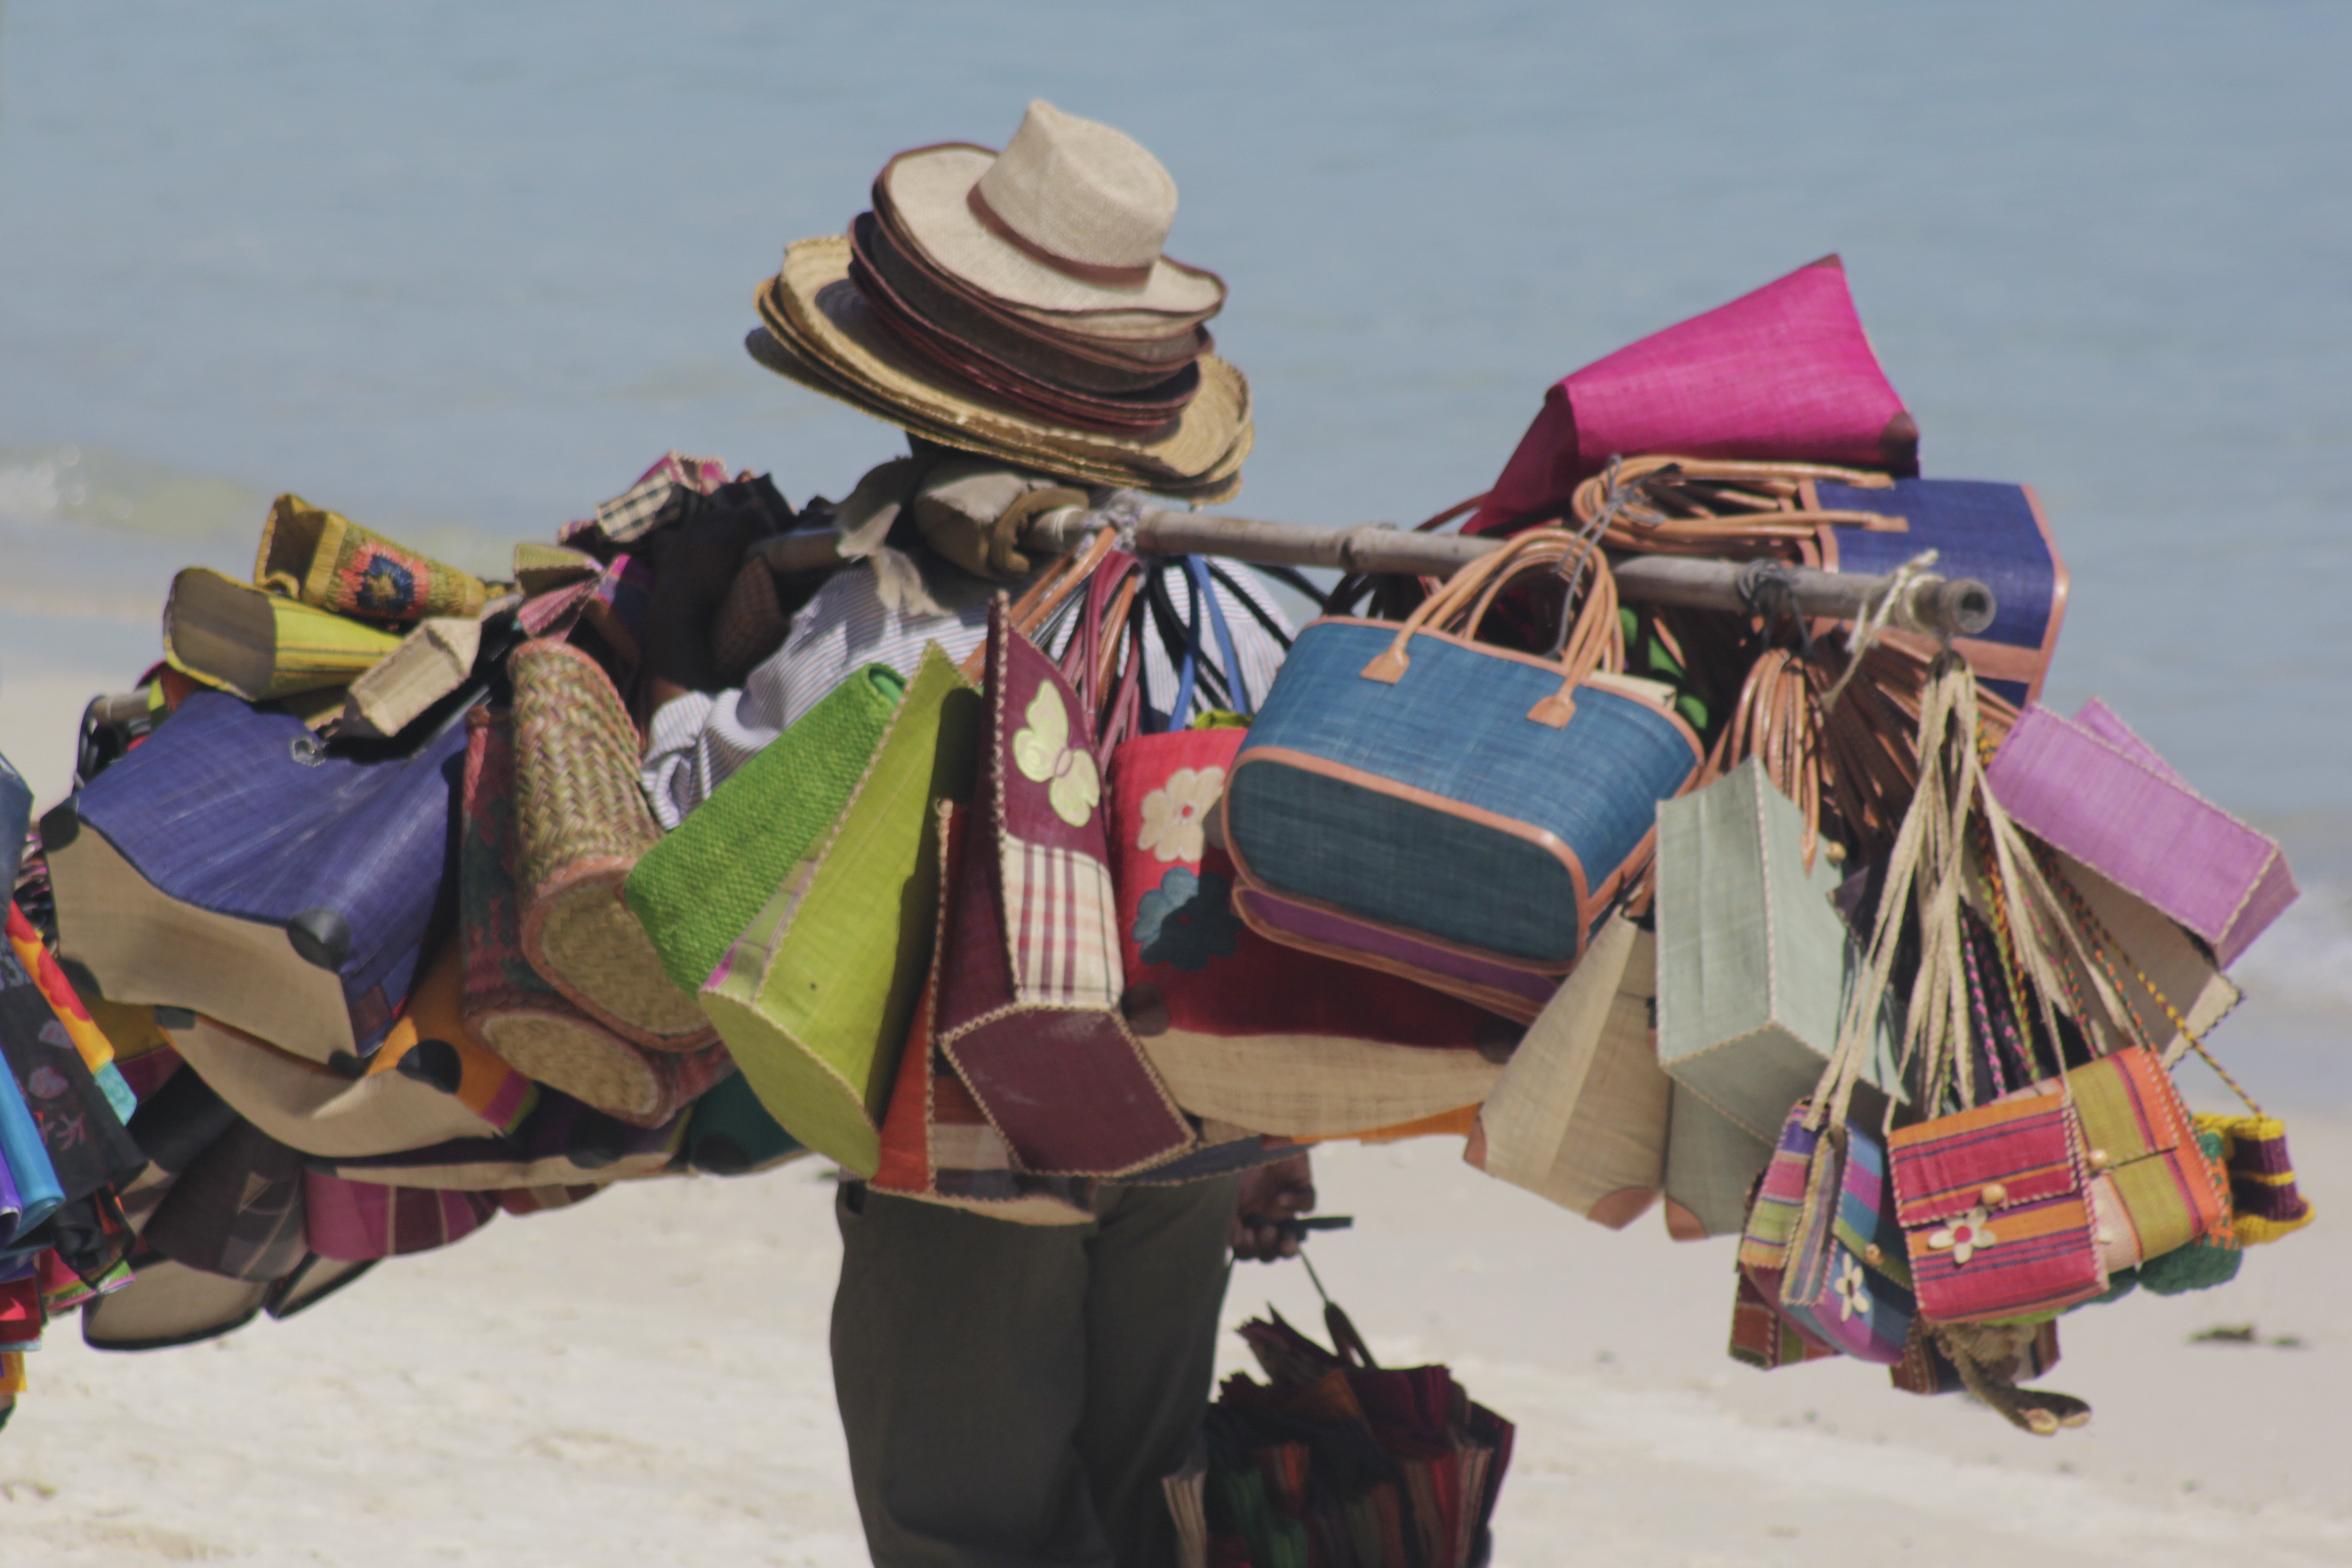
beach, sun, tourist, travel, colourful, color, market, shopping, colorful, basket, tourism, colour, resort, summertime, trade, exotic, tradition, sell, traditional, buying, hats, bags, mauritius, beach seller